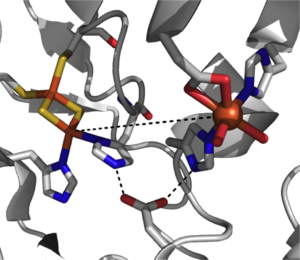
Les dioxygénases sont des enzymes ayant une activité d'oxydoréductase. Elles oxydent une ou plusieurs molécules de substrat par du dioxygène O₂ sans libérer de molécule d'eau H₂O, à la différence des monooxygénases. Ces enzymes mettent en œuvre une grande variété de mécanismes réactionnels et de cofacteurs, ces derniers contenant du fer sous différentes formes.